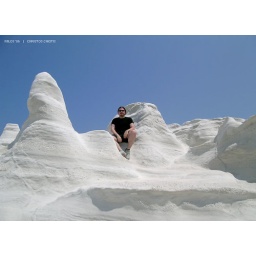
Me, sitting on a moon surface! Located in Sarakiniko beach in Milos island, Greece